Wet wipe

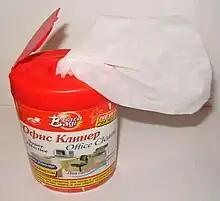
A wet wipe dispenser

Ninety percent of wet wipes on the market are produced from nonwoven fabrics made of polyester or polypropylene.